Momofuku (restaurants)

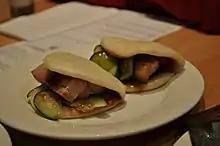
Momofuku's signature Gua bao dish

Momofuku Noodle Bar was the first Momofuku restaurant; it opened in August 2004. It serves ramen, seasonal dishes, and a variety of buns.